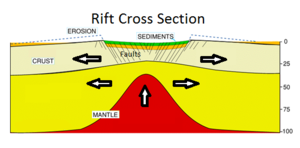
Forkastningszone / Forkastningstyper
Spredningszone; oceaner dannes
En forkastning er en brudzone i jordskorpen og de dybeste forkastninger deler Jorden i sektioner af tektoniske plader. Disse går ned gennem Jordens skorpe og øverste kappe. Pga. gnidninger mellem pladerne vil der opstå jordskælv på disse områder og jordskælvenes epicentre samler sig i linjer, der kaldes forkastningszoner.